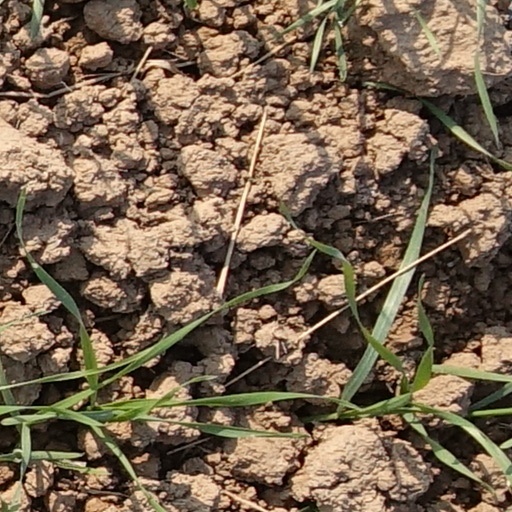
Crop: wheat